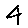
Label: 4